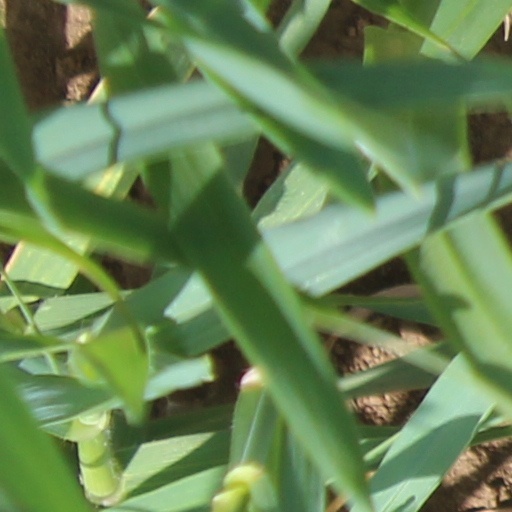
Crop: wheat